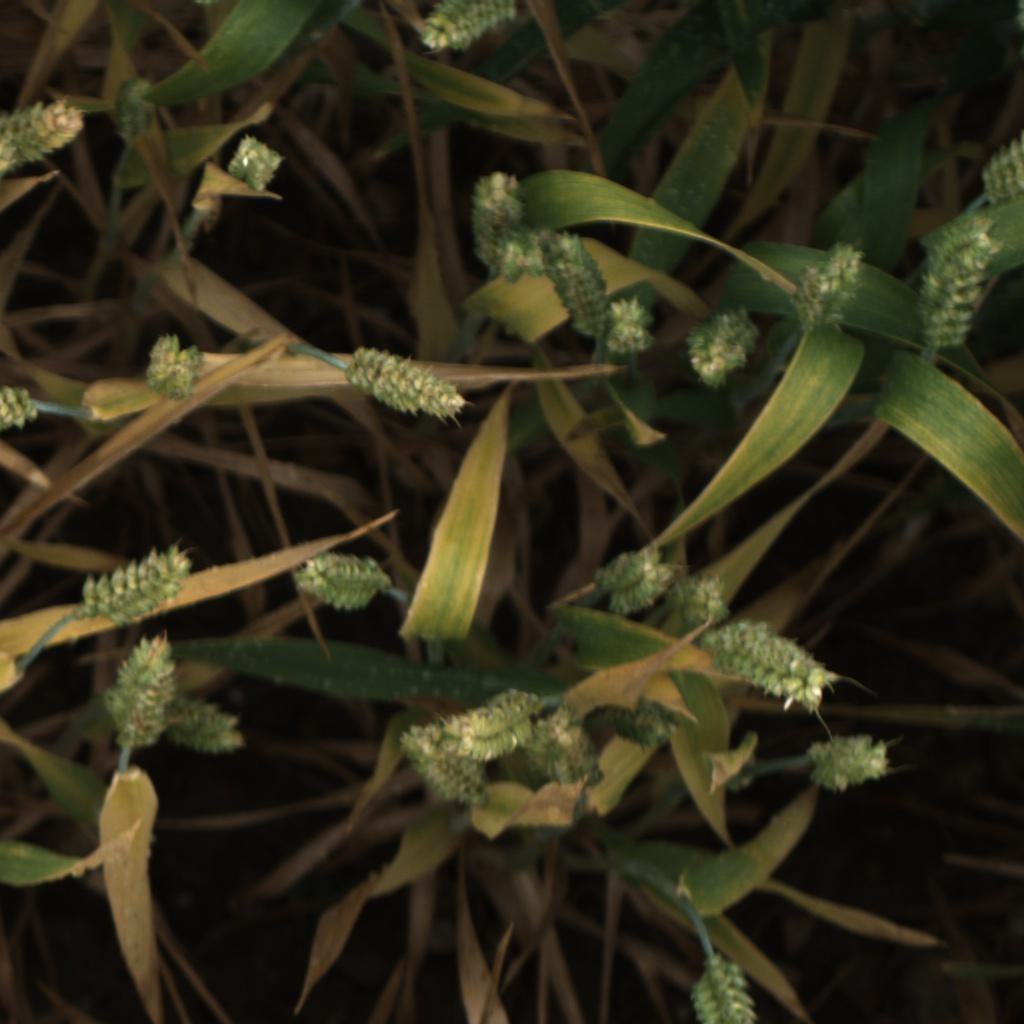
Country: UK
Location: Rothamsted
Wheat development stage: Filling - Ripening